Pinball, 1973

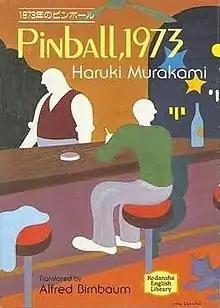
cover of English-language edition

is a novel published in 1980 by Japanese author Haruki Murakami. The second book in the "Trilogy of the Rat" series, it is preceded by "Hear the Wind Sing" (1979) and followed by "A Wild Sheep Chase" (1982), and is the second novel written by Murakami.